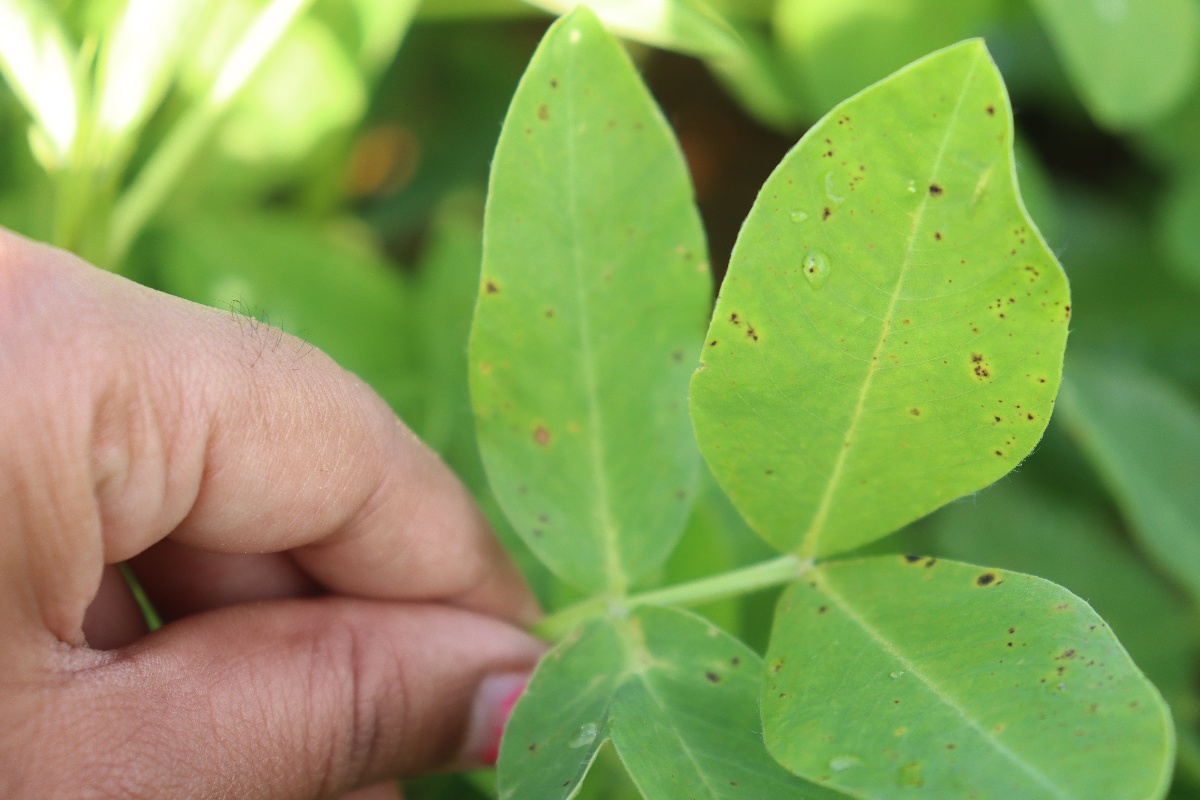
Label: early_leaf_spot